Grand Duchess Tatiana Nikolaevna of Russia

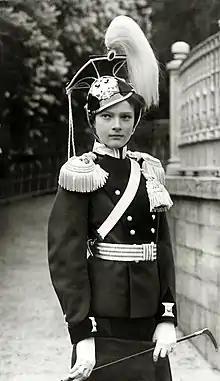
Grand Duchess Tatiana Nikolaevna as honorary Colonel of the 8th Vosnesenski Lancers

Tatiana doted on her younger brother, Tsarevich Alexei. However, the long-awaited heir had frequent, severe attacks of hemophilia. Tatiana, her mother, and her three sisters were all potential carriers of the hemophilia gene; the Tsarina was a granddaughter of Queen Victoria, who had passed down the hemophilia gene to her descendants. Tatiana's paternal aunt Grand Duchess Olga Alexandrovna of Russia reported that Maria, Tatiana's younger sister, hemorrhaged during an operation to remove her tonsils in December 1914. The operating doctor was so alarmed that the Tsarina needed to urge him to continue. Olga Alexandrovna claimed that all four of her nieces bled more than was normal and that they were carriers of the hemophilia gene. Symptomatic carriers of the gene are not hemophiliacs, but they can have symptoms of hemophilia, including an abnormally low blood clotting factor that can lead to heavy bleeding.